List of birds of Scotland

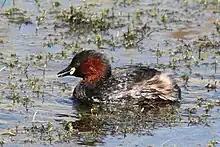
Little grebe

Order: PodicipediformesFamily: Podicipedidae